David Lindsay (explorer)

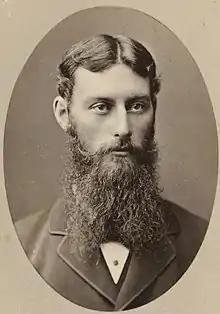

The expedition occurred during a period of extensive drought. Aided by indigenous people, water was not only sourced but evidence of water harvesting and management of evaporation through shoring up water sources with rocks and branches was observed. Indigenous people were somewhat alarmed at how much camels drank – 44 camels needed 800 gallons of water every few days. Lindsay also noted the extent of burning of the land and the constant presence of smoke observed on the horizon. The mallee scrub had been 'burnt in vast patches' possible a year or two previously' and burnt ground had better feed for the camels than unburnt land.